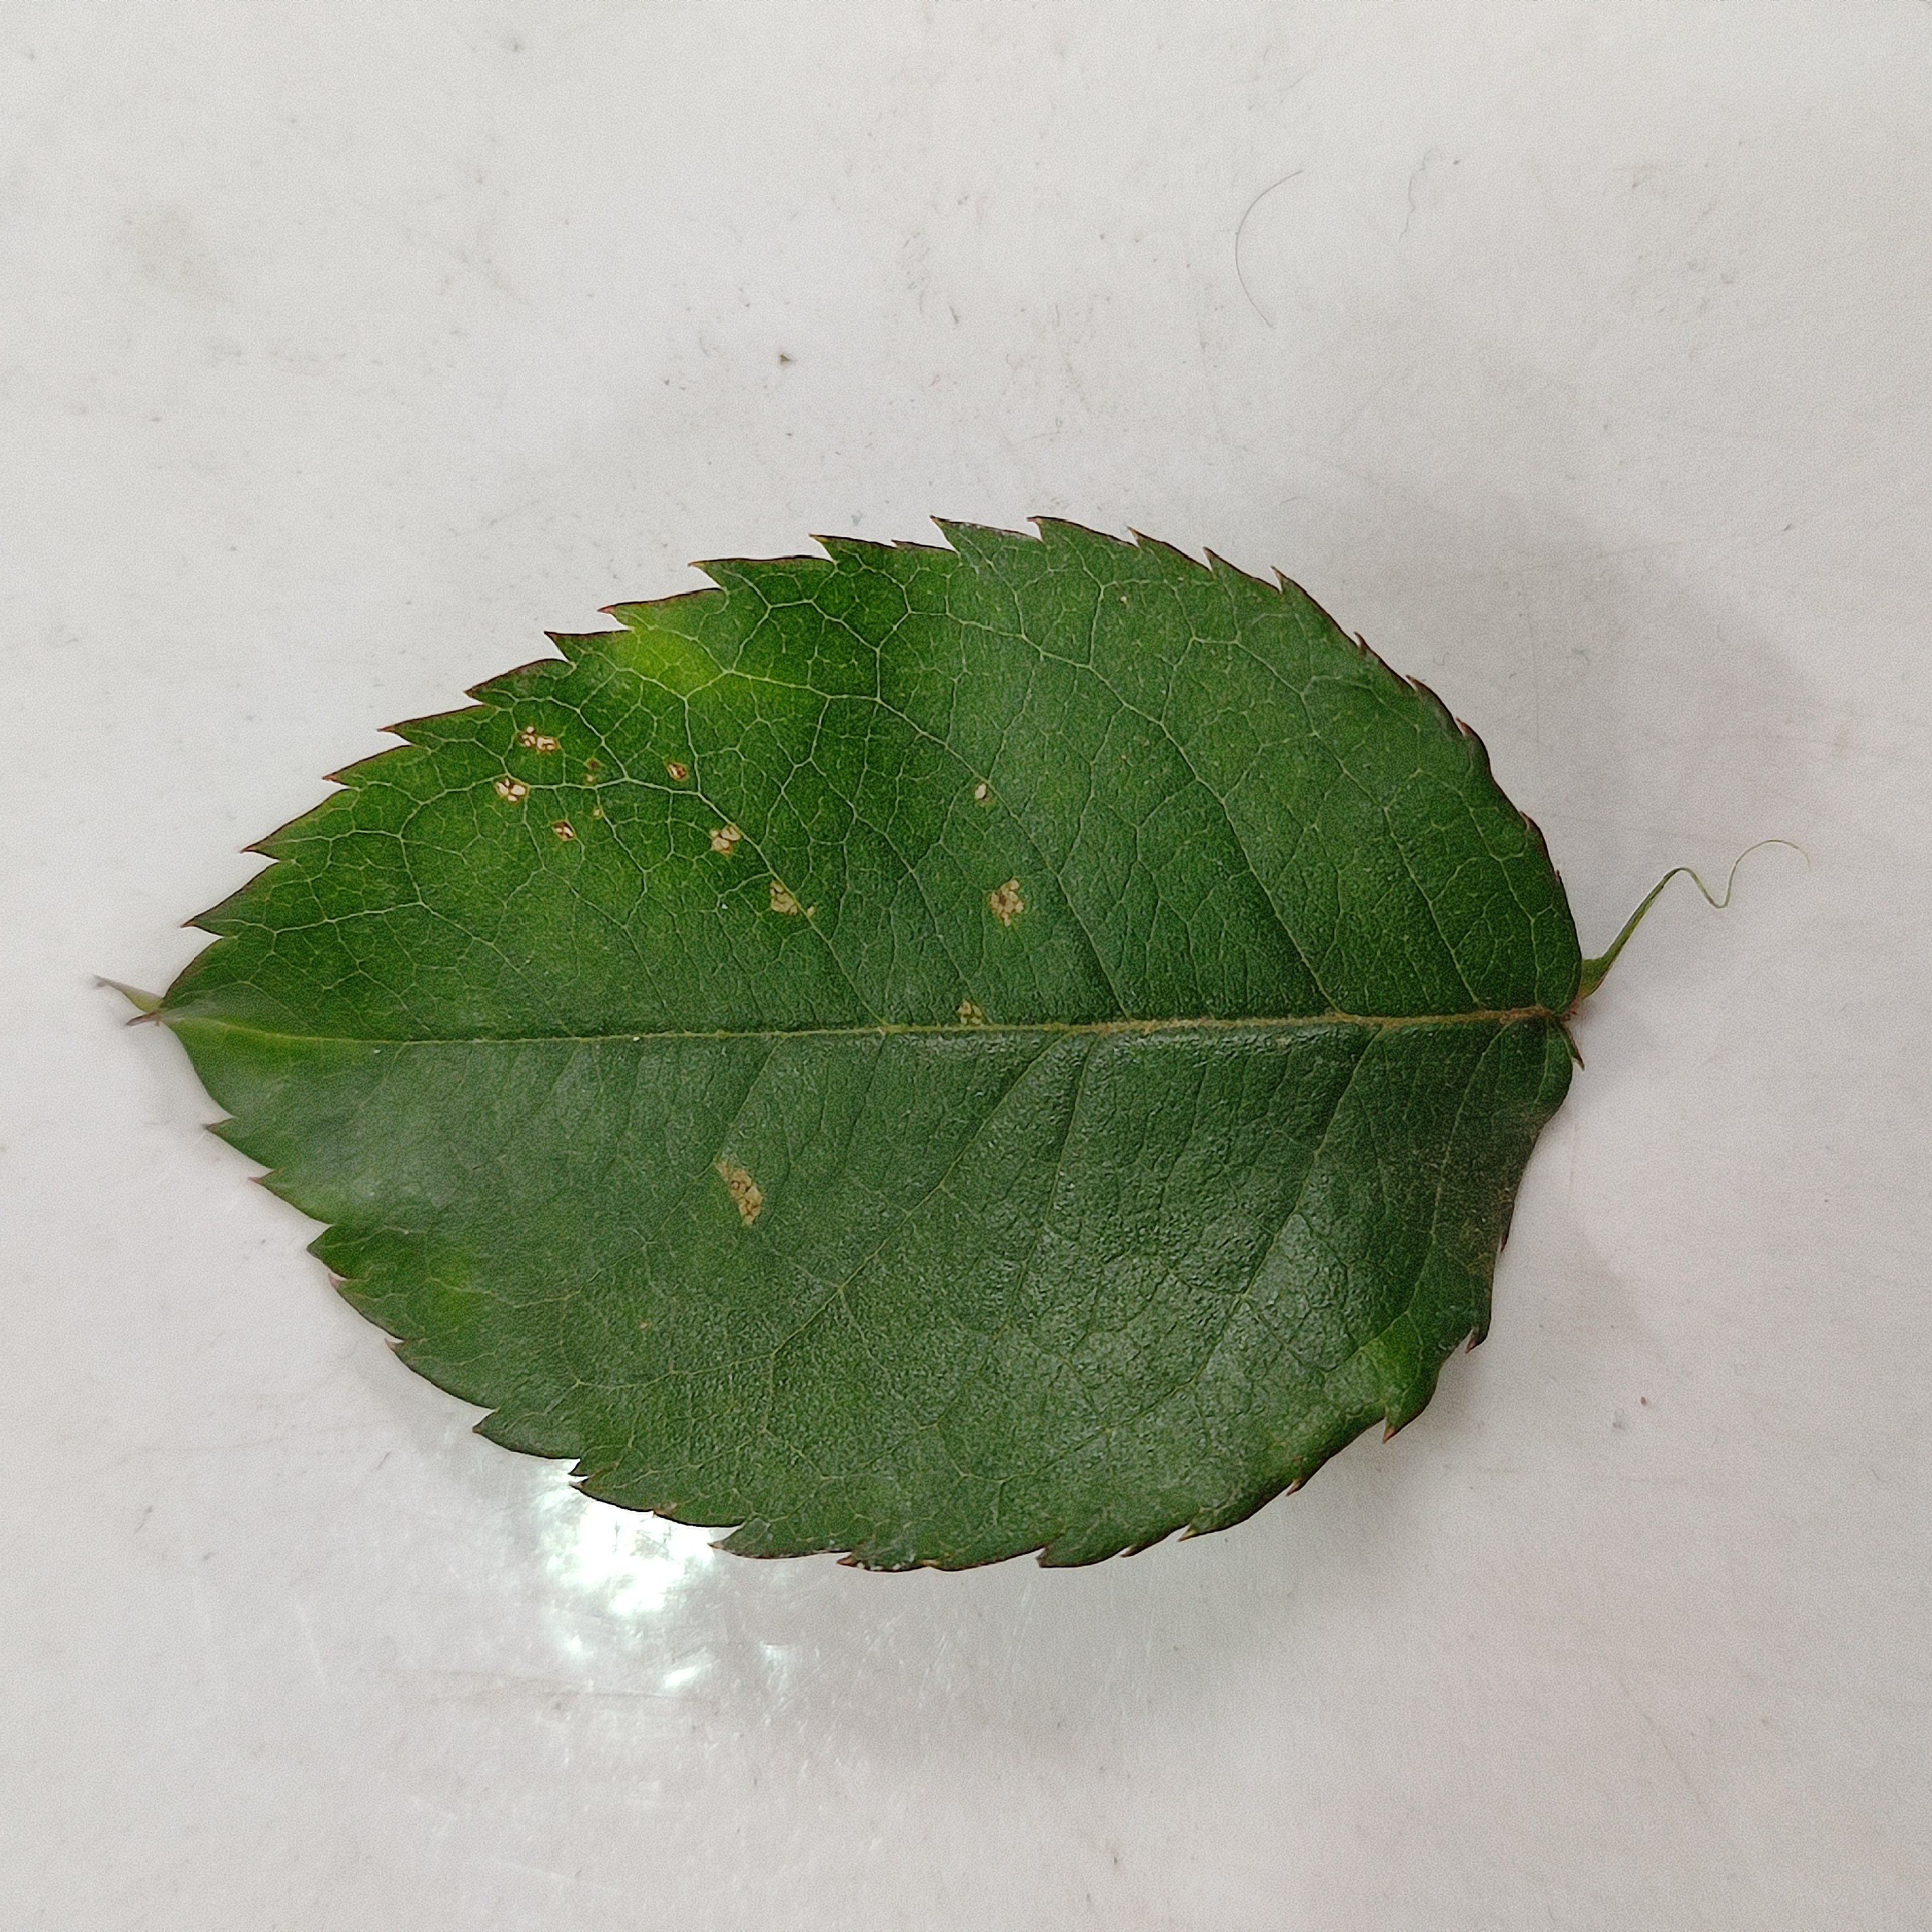
Label: Healthy Leaf